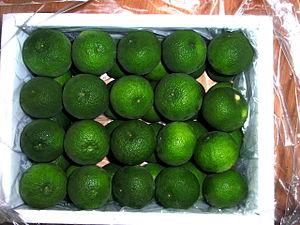
Citrus sudachi, du japonais sudachi, est une espèce d'agrumes japonais du genre Citrus de la préfecture de Tokushima. Le fruit est récolté vert pour son jus acide. Il s'agit d'un agrume de jours longs.